Atlantic slave trade

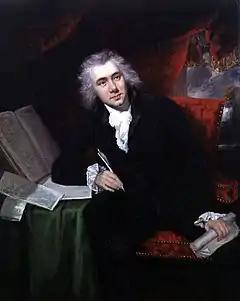
William Wilberforce (1759–1833), politician and philanthropist who was a leader of the movement to abolish the slave trade

Texas participated in the illegal slave trade and imported enslaved persons from Cuba to Galveston Island which was the main illegal slave port in Texas. Texas was part of Mexico from 1821 until 1836, and Cuba continued to supply African slaves to many Latin American countries. After 1821, the smuggling of slaves into Texas increased because of slaveholders' demand for additional enslaved labor. Galveston Island is located in the Gulf of Mexico and is 800 miles away from the slave ports in Cuba and between 60 and 70 miles away from the Louisiana border. Smugglers utilized these geographic locations to their advantage and illegally imported enslaved Africans from Cuba and made a profit by selling Africans to slaveholders in Texas and Louisiana. For example, French pirate and privateer Jean Lafitte, established a colony on Galveston Island in 1817 and participated in privateering for four years and made a profit by smuggling in slaves and sold over 200 Africans to slaveholders in the United States. Lafitte used intermediaries such as the Bowie brothers, John, Resin, and James who contracted with slave traders and planters from the United States who had an interest in buying slaves. From 1818 to 1820, Lafitte and the Bowie brothers made $65,000 smuggling Africans into the Southern states and selling them to planters in Louisiana and Mississippi.